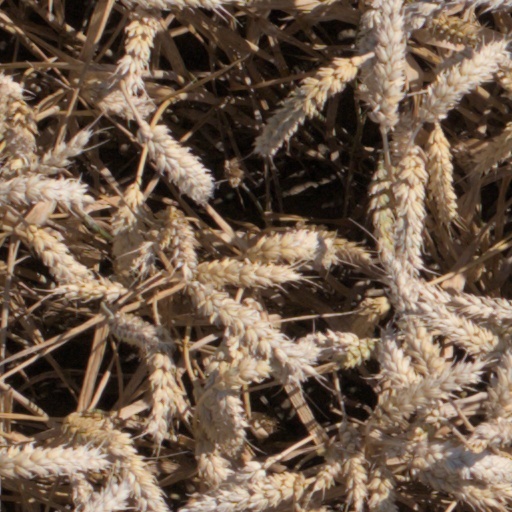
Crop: wheat